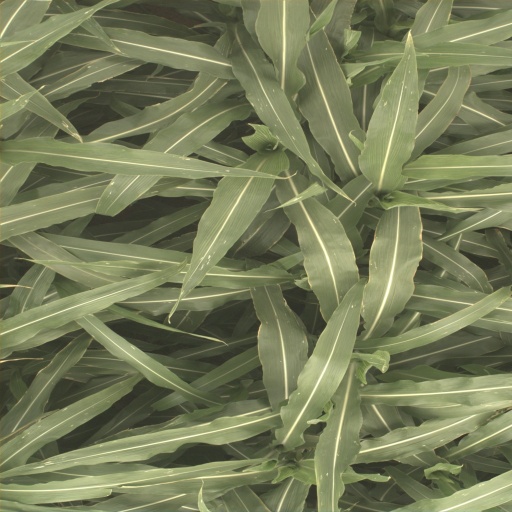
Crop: sorghum